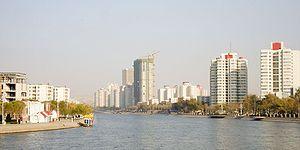
Korla est une ville de la province occidentale de Xinjiang en Chine. C'est une ville-district, chef-lieu de la préfecture autonome mongole de Bayin'gholin.